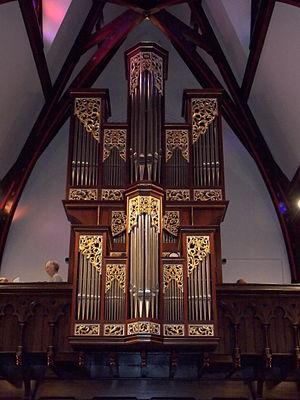
Hellmuth Wolff, né à Zurich en Suisse le 3 septembre 1937, décédé à Laval le 20 novembre 2013, est un facteur d'orgue canadien situé à Laval, au Québec.